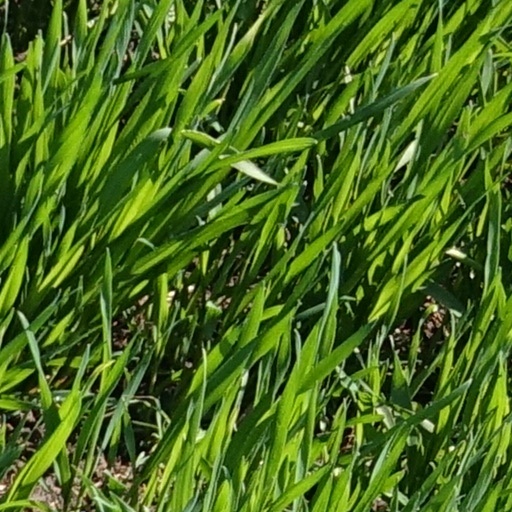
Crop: wheat